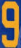
Number: 9